Boza

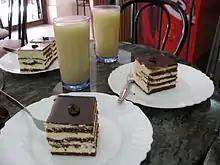
Boza and "Boem šnita" desserts in Sarajevo, Bosnia and Herzegovina

Fermented cereal flour (generally millet) drinks have been produced in Anatolia and Mesopotamia since the 9th or 8th millennia BCE, and Xenophon mentioned in the 4th century BCE how the locals preserved and cooled the preparations in earthen pots that were buried. There are references mentioning boza-like "fermented (ground) millet drink" in Akkadian and Sumerian texts; the beverage is said to be respectively "arsikku" and "ar-zig". In the 10th century CE, the drink was called "Boza" and became common amongst Central Asian Turkic peoples. Later it spread to the Caucasus and the Balkans. It enjoyed its golden age under the Ottomans, and "boza"-making became a common trade in towns and cities.